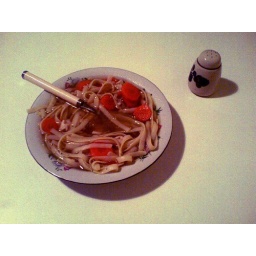
only when made by an pole you can call it chicken soup